KGAS (AM)

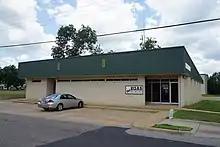
KGAS Studios

KGAS (1590 AM) is a terrestrial radio station, paired with an FM translator, broadcasting a sports format with local news, weather, and sports interspersed. Licensed to Carthage, Texas, United States, the station serves the state line area of far East Texas and western Louisiana.